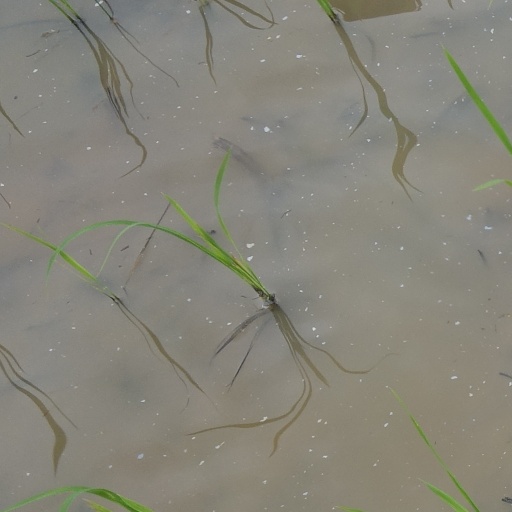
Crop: rice